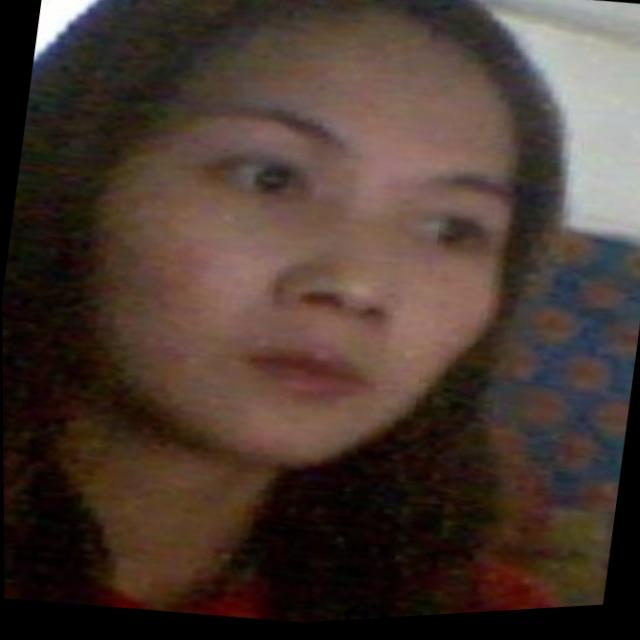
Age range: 21-44